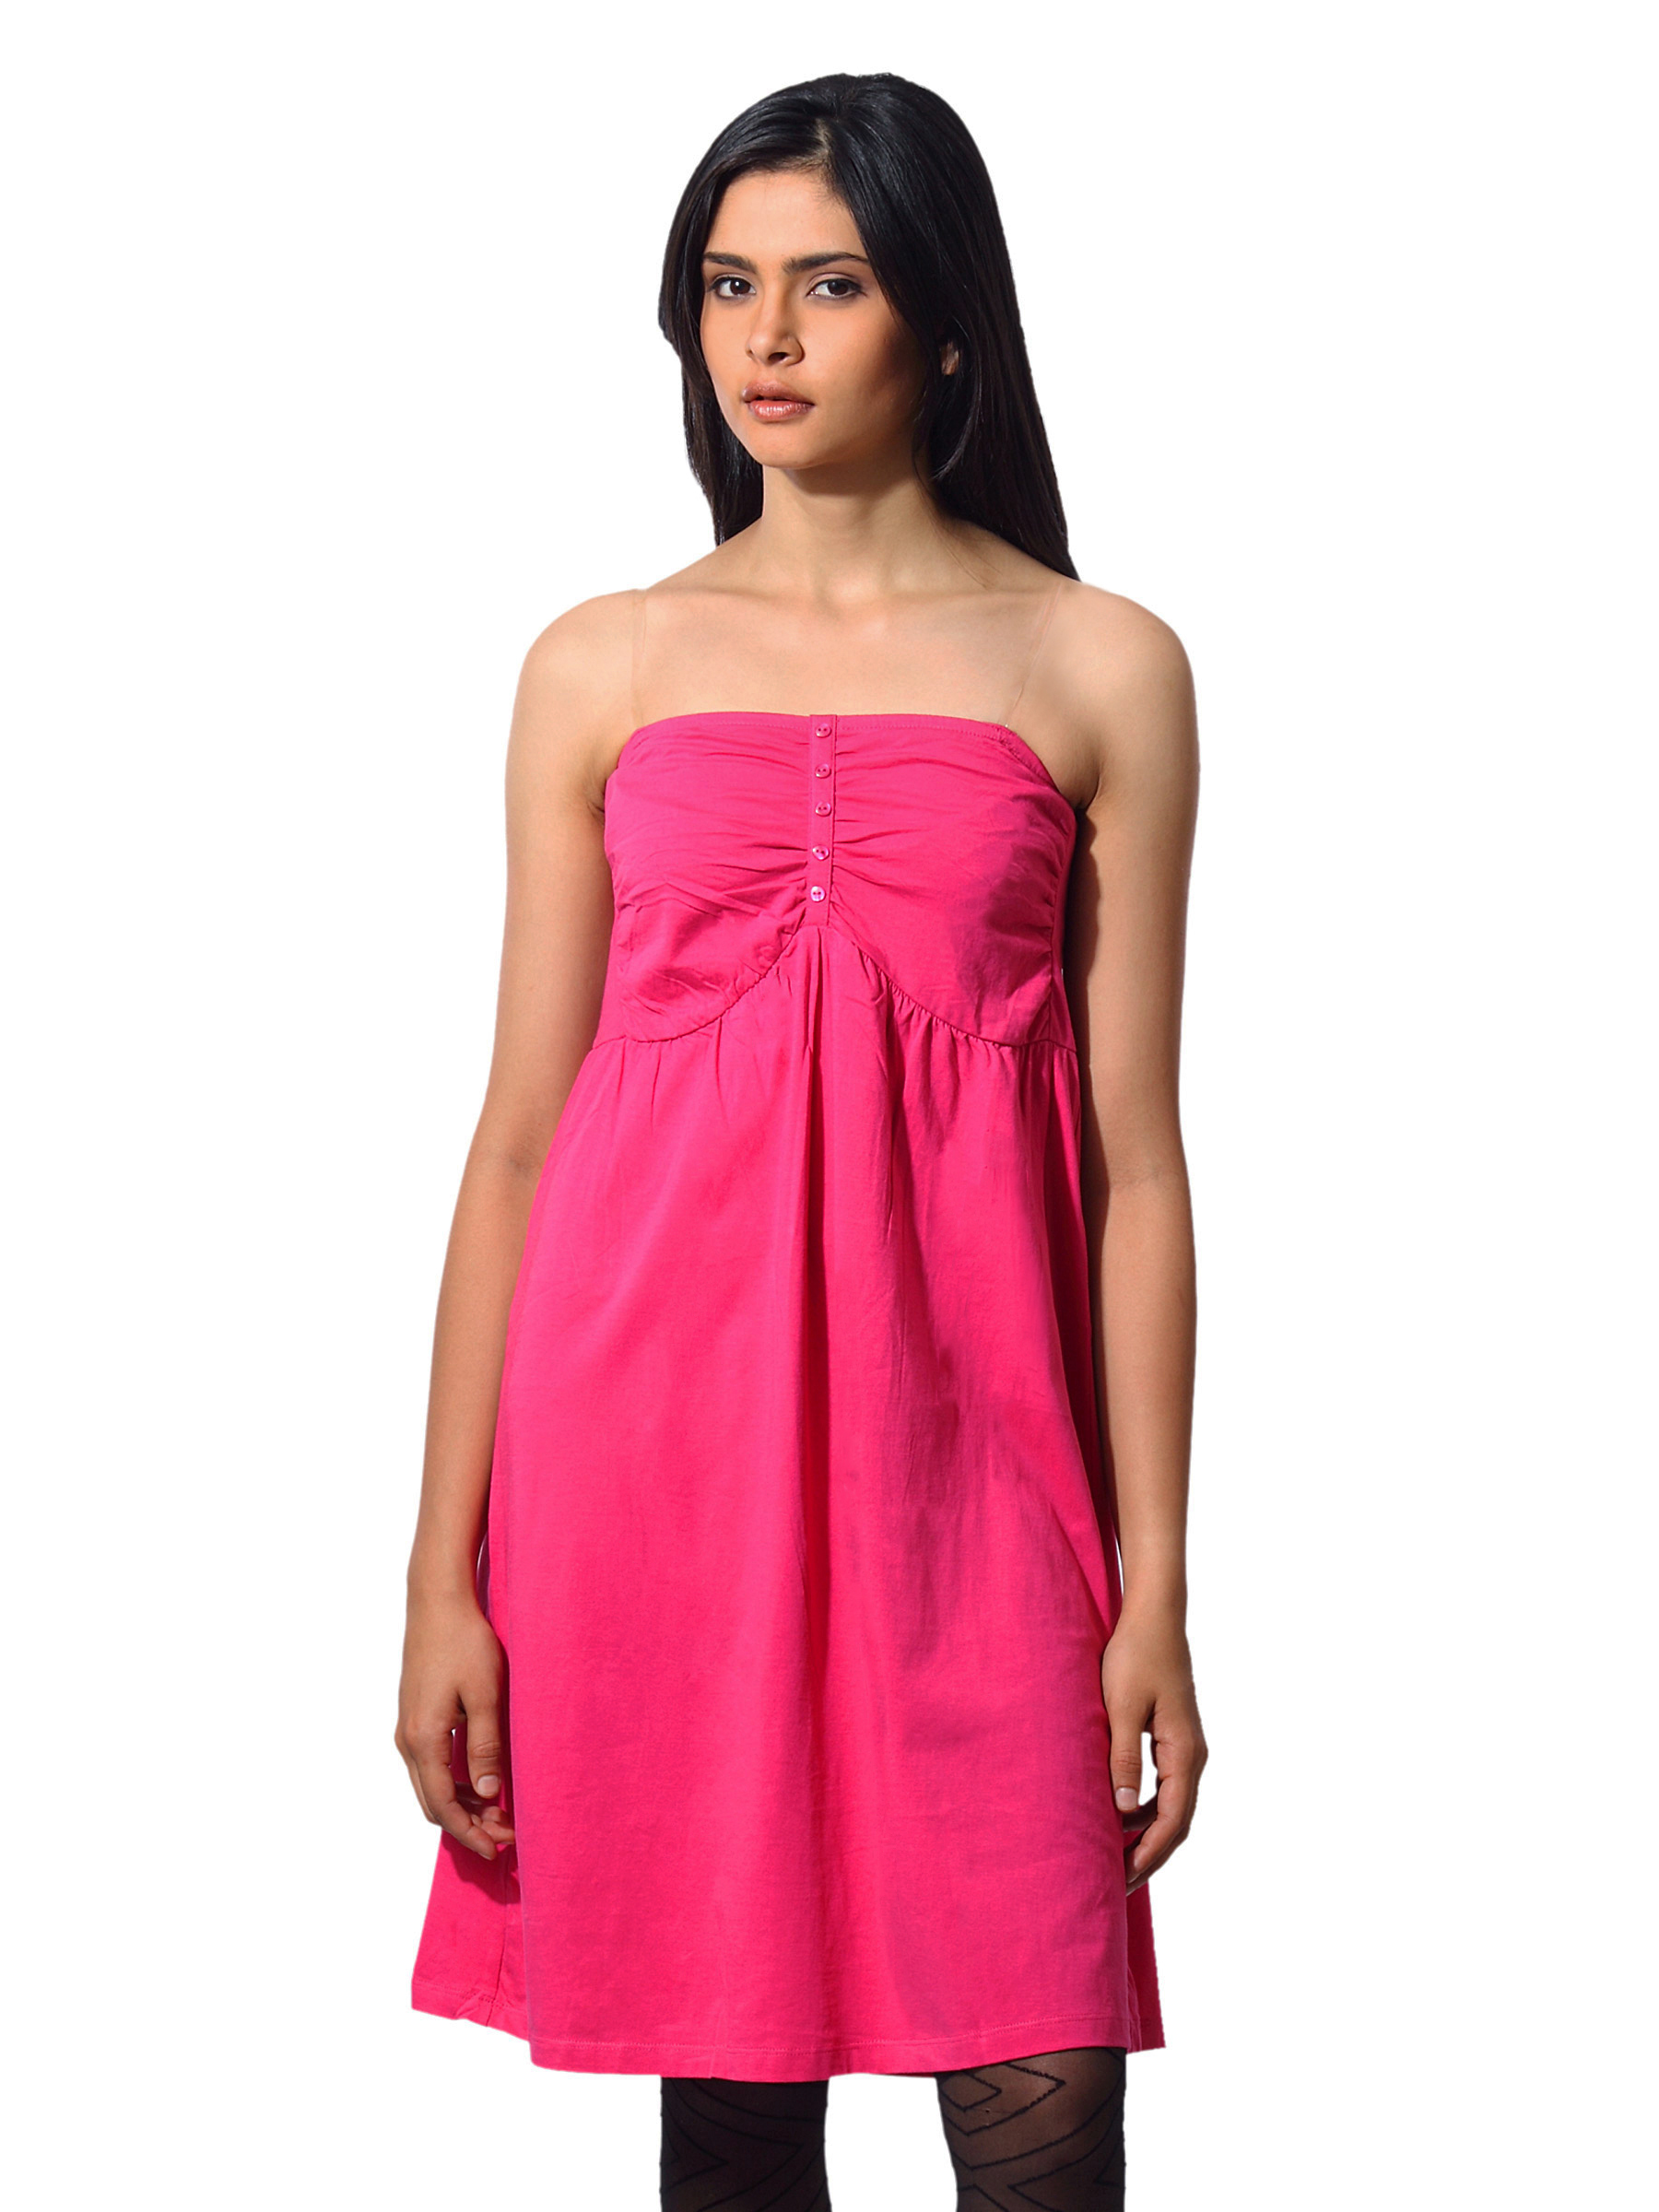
Flying Machine Women Cotton Pink Dress
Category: Apparel / Dress / Dresses
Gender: Women
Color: Pink
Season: Summer 2012
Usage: Casual